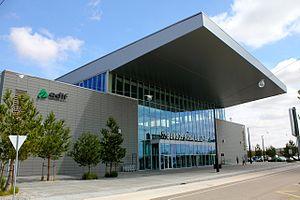
La gare de Burgos Rose de Lima est une gare ferroviaire placée dans la ville espagnole de Burgos. Elle se trouve située dans la banlieue nord-est et dispose d'un accès direct à la route de contournement intérieure nord et à la rocade BU-30, et est voisine des quartiers de Villímar et G-3, à 5 km du centre historique. Elle a été inaugurée le 14 décembre 2008, se substituant à l'ancienne gare bâtie par la compagnie du Nord au début du XXème siècle.